Blood Canticle

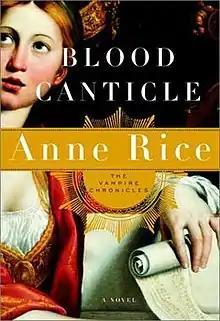
First edition cover

Blood Canticle is a 2003 vampire novel by American writer Anne Rice, the tenth book in her "The Vampire Chronicles" series. The novel includes some characters who cross over from Rice's "Lives of the Mayfair Witches" trilogy (1990–1994), concluding the unified story begun in "Merrick" (2000) and continued in "Blackwood Farm" (2002).